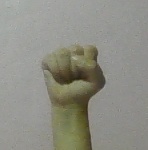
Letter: saad